Blon

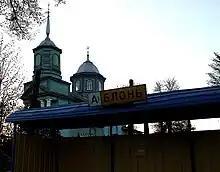
A bus stop for Blon (central)

Blon is an agrotown in Pukhavichy District, Minsk Region, Belarus. It serves as the administrative center of Blon selsoviet.